Dmytro Tymchuk

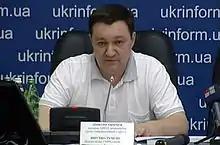
Tymchuk in 2014

Dmytro Borysovych Tymchuk (27 June 1972 – 19 June 2019) was a Ukrainian milblogger, lieutenant colonel, and politician who served as a People's Deputy of Ukraine from the proportional list of the People's Front from 2014 until his death in 2019. He was one of the coordinators of the Information Resistance blog. During the ongoing 2014 pro-Russian unrest in Ukraine, he became one of the most popular Ukrainian online activists and was extensively cited on the situation in the country.